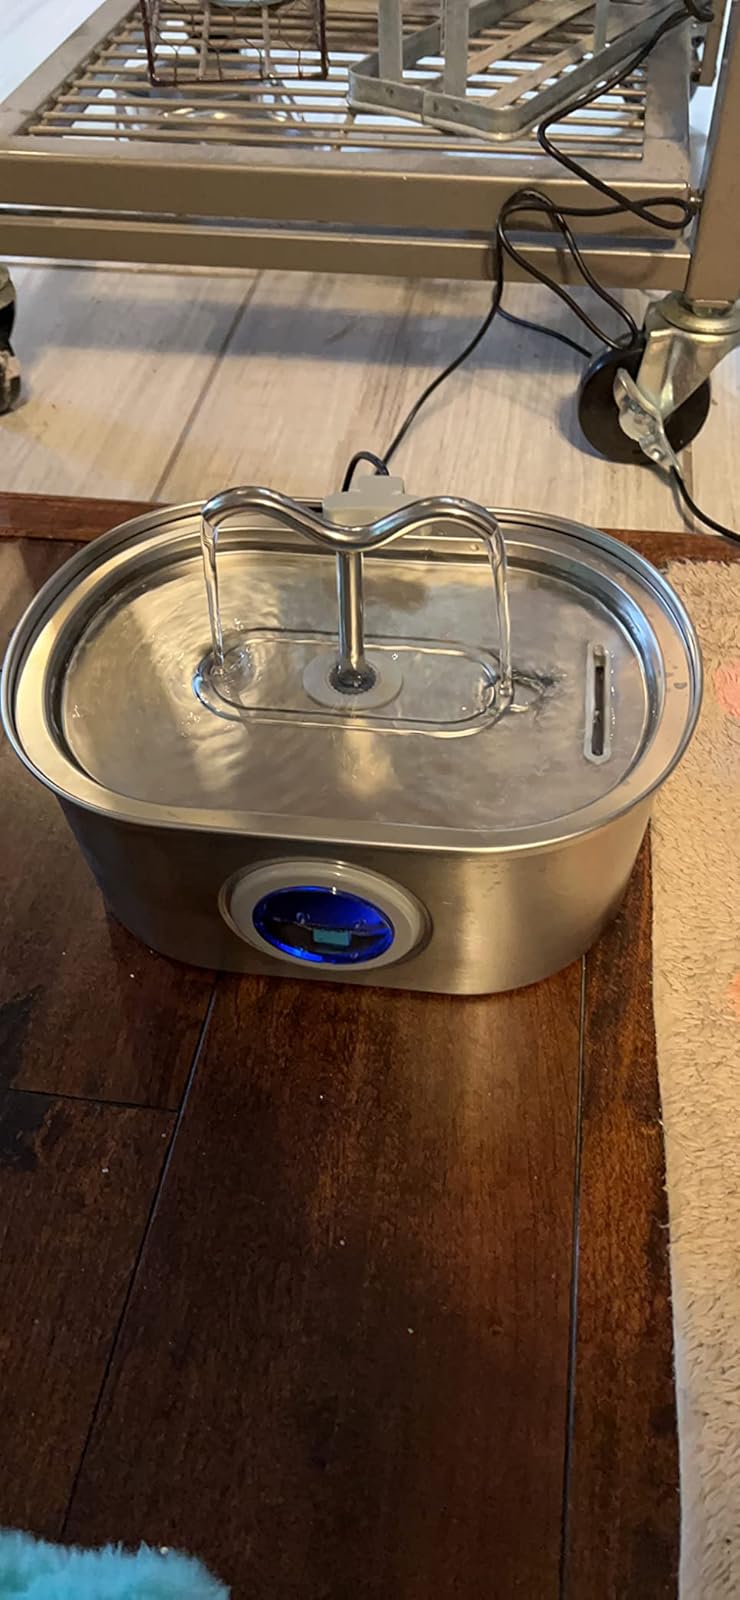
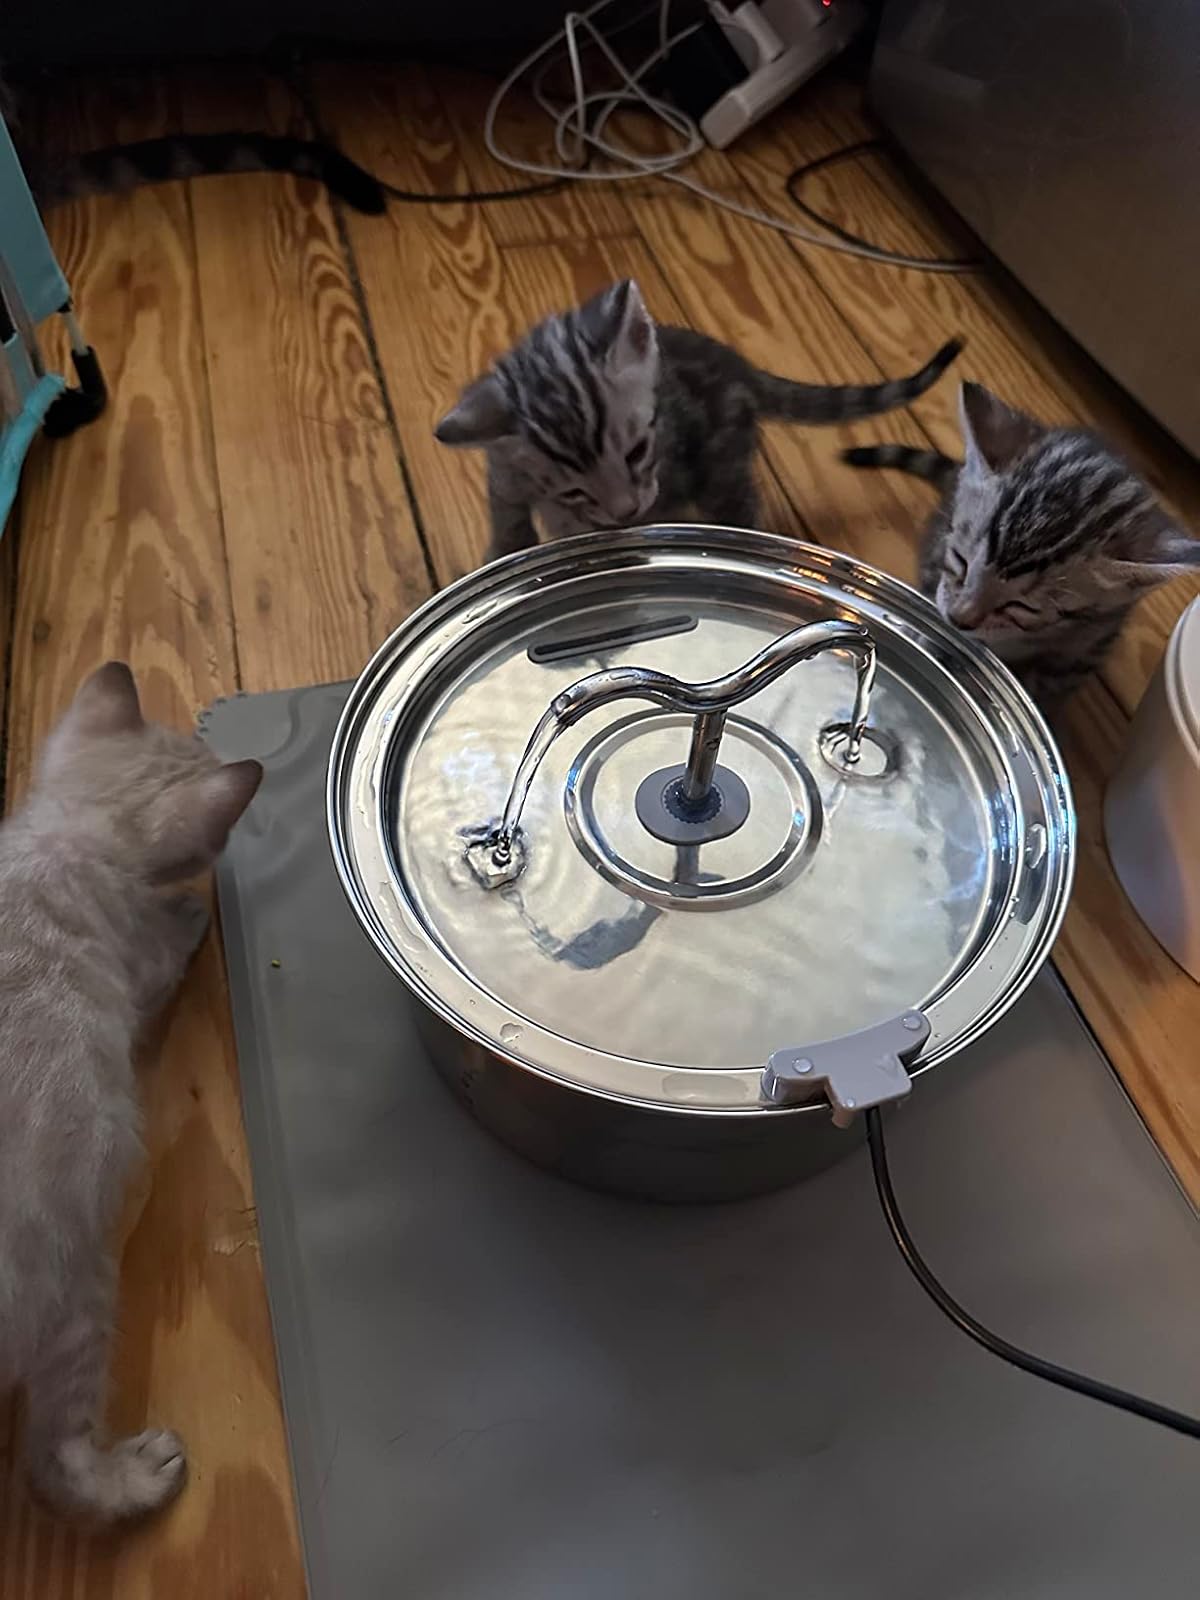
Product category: items_bowl
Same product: no